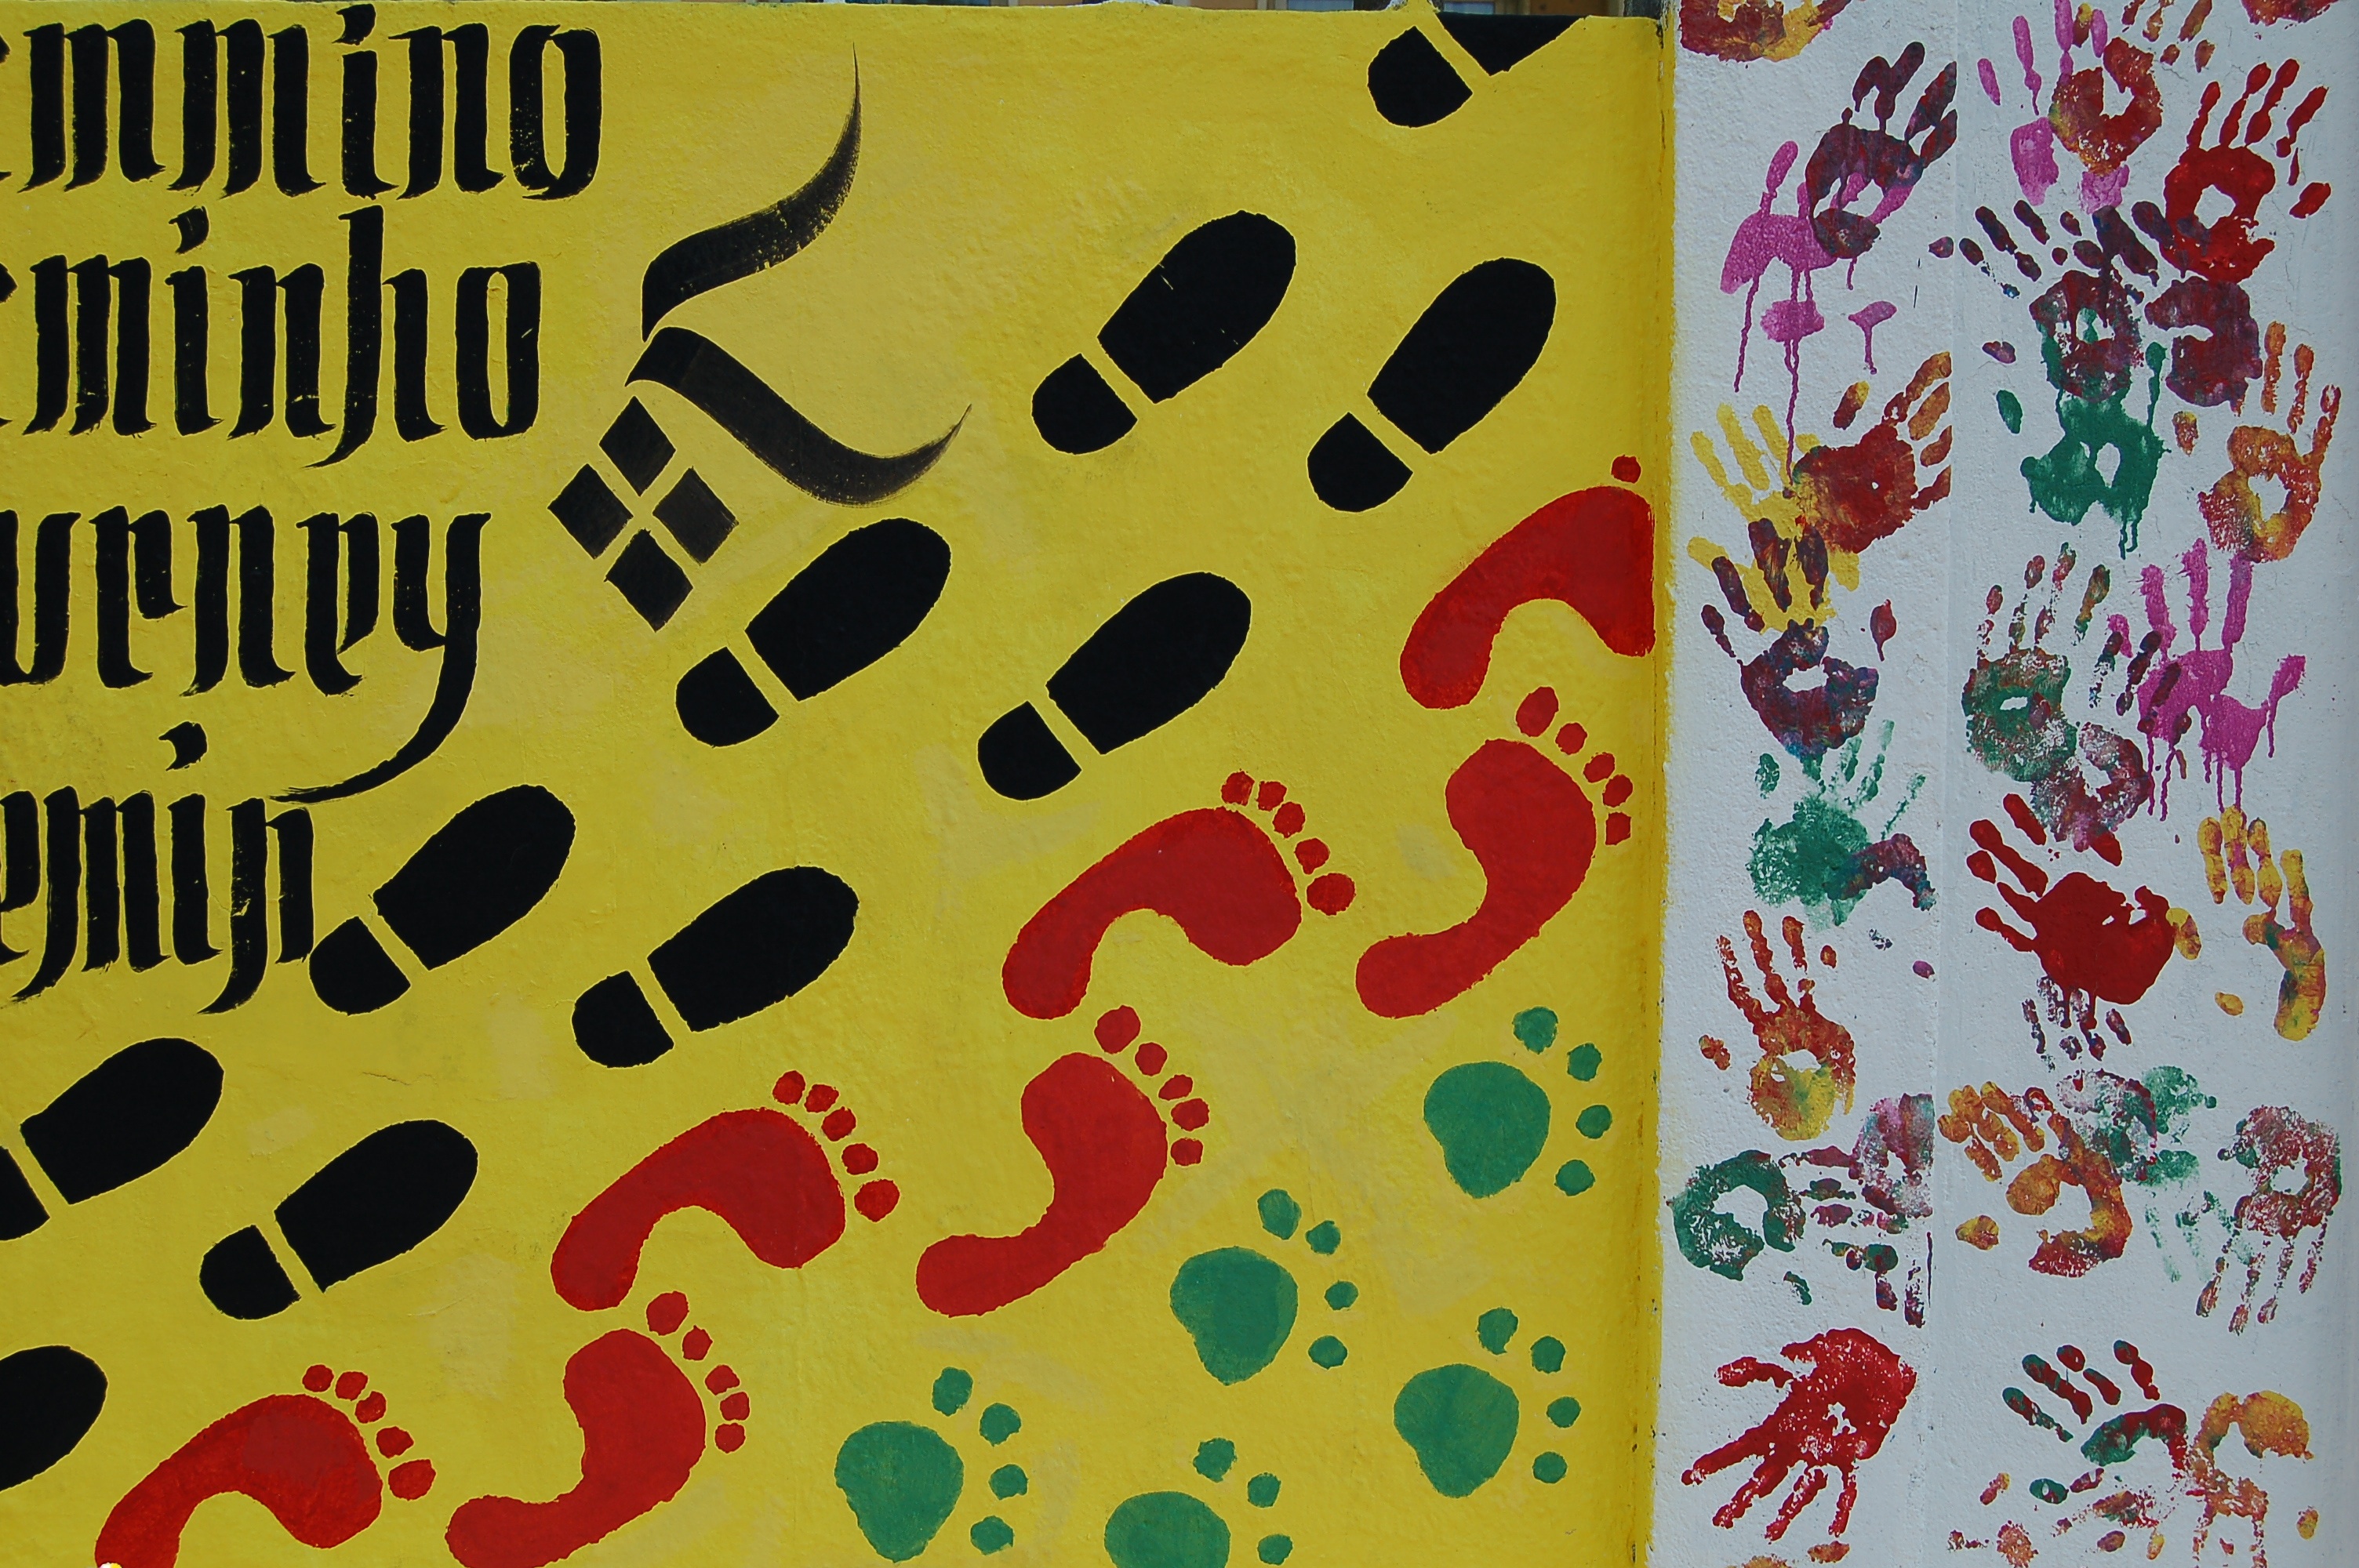
flower, pattern, font, textile, art, design, shape